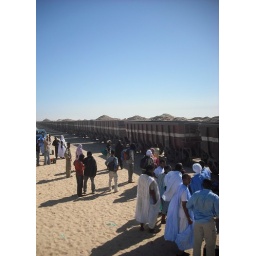
Iron Ore train across Mauritania with one passenger car in the back for chumps like me